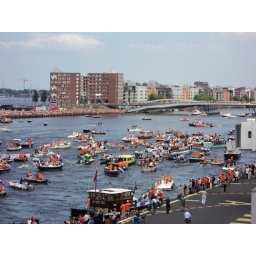
The boat tour of the Dutch soccer team passed by at the IJ river at the back side of the Moevenpick Hotel Amsterdam.